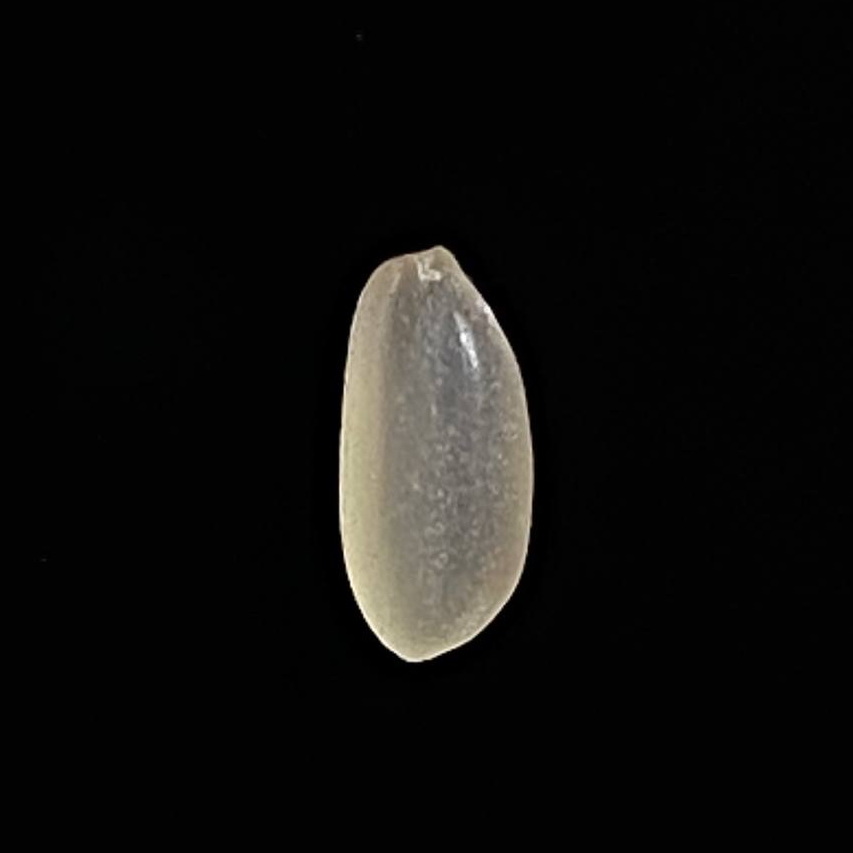
Rice variety: Gutisharna